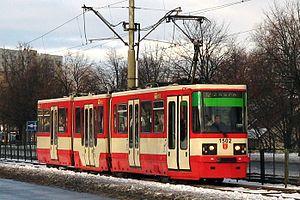
Le tramway de Gdańsk est exploité depuis 1873. Le réseau compte actuellement 11 lignes.